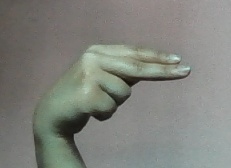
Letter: ain